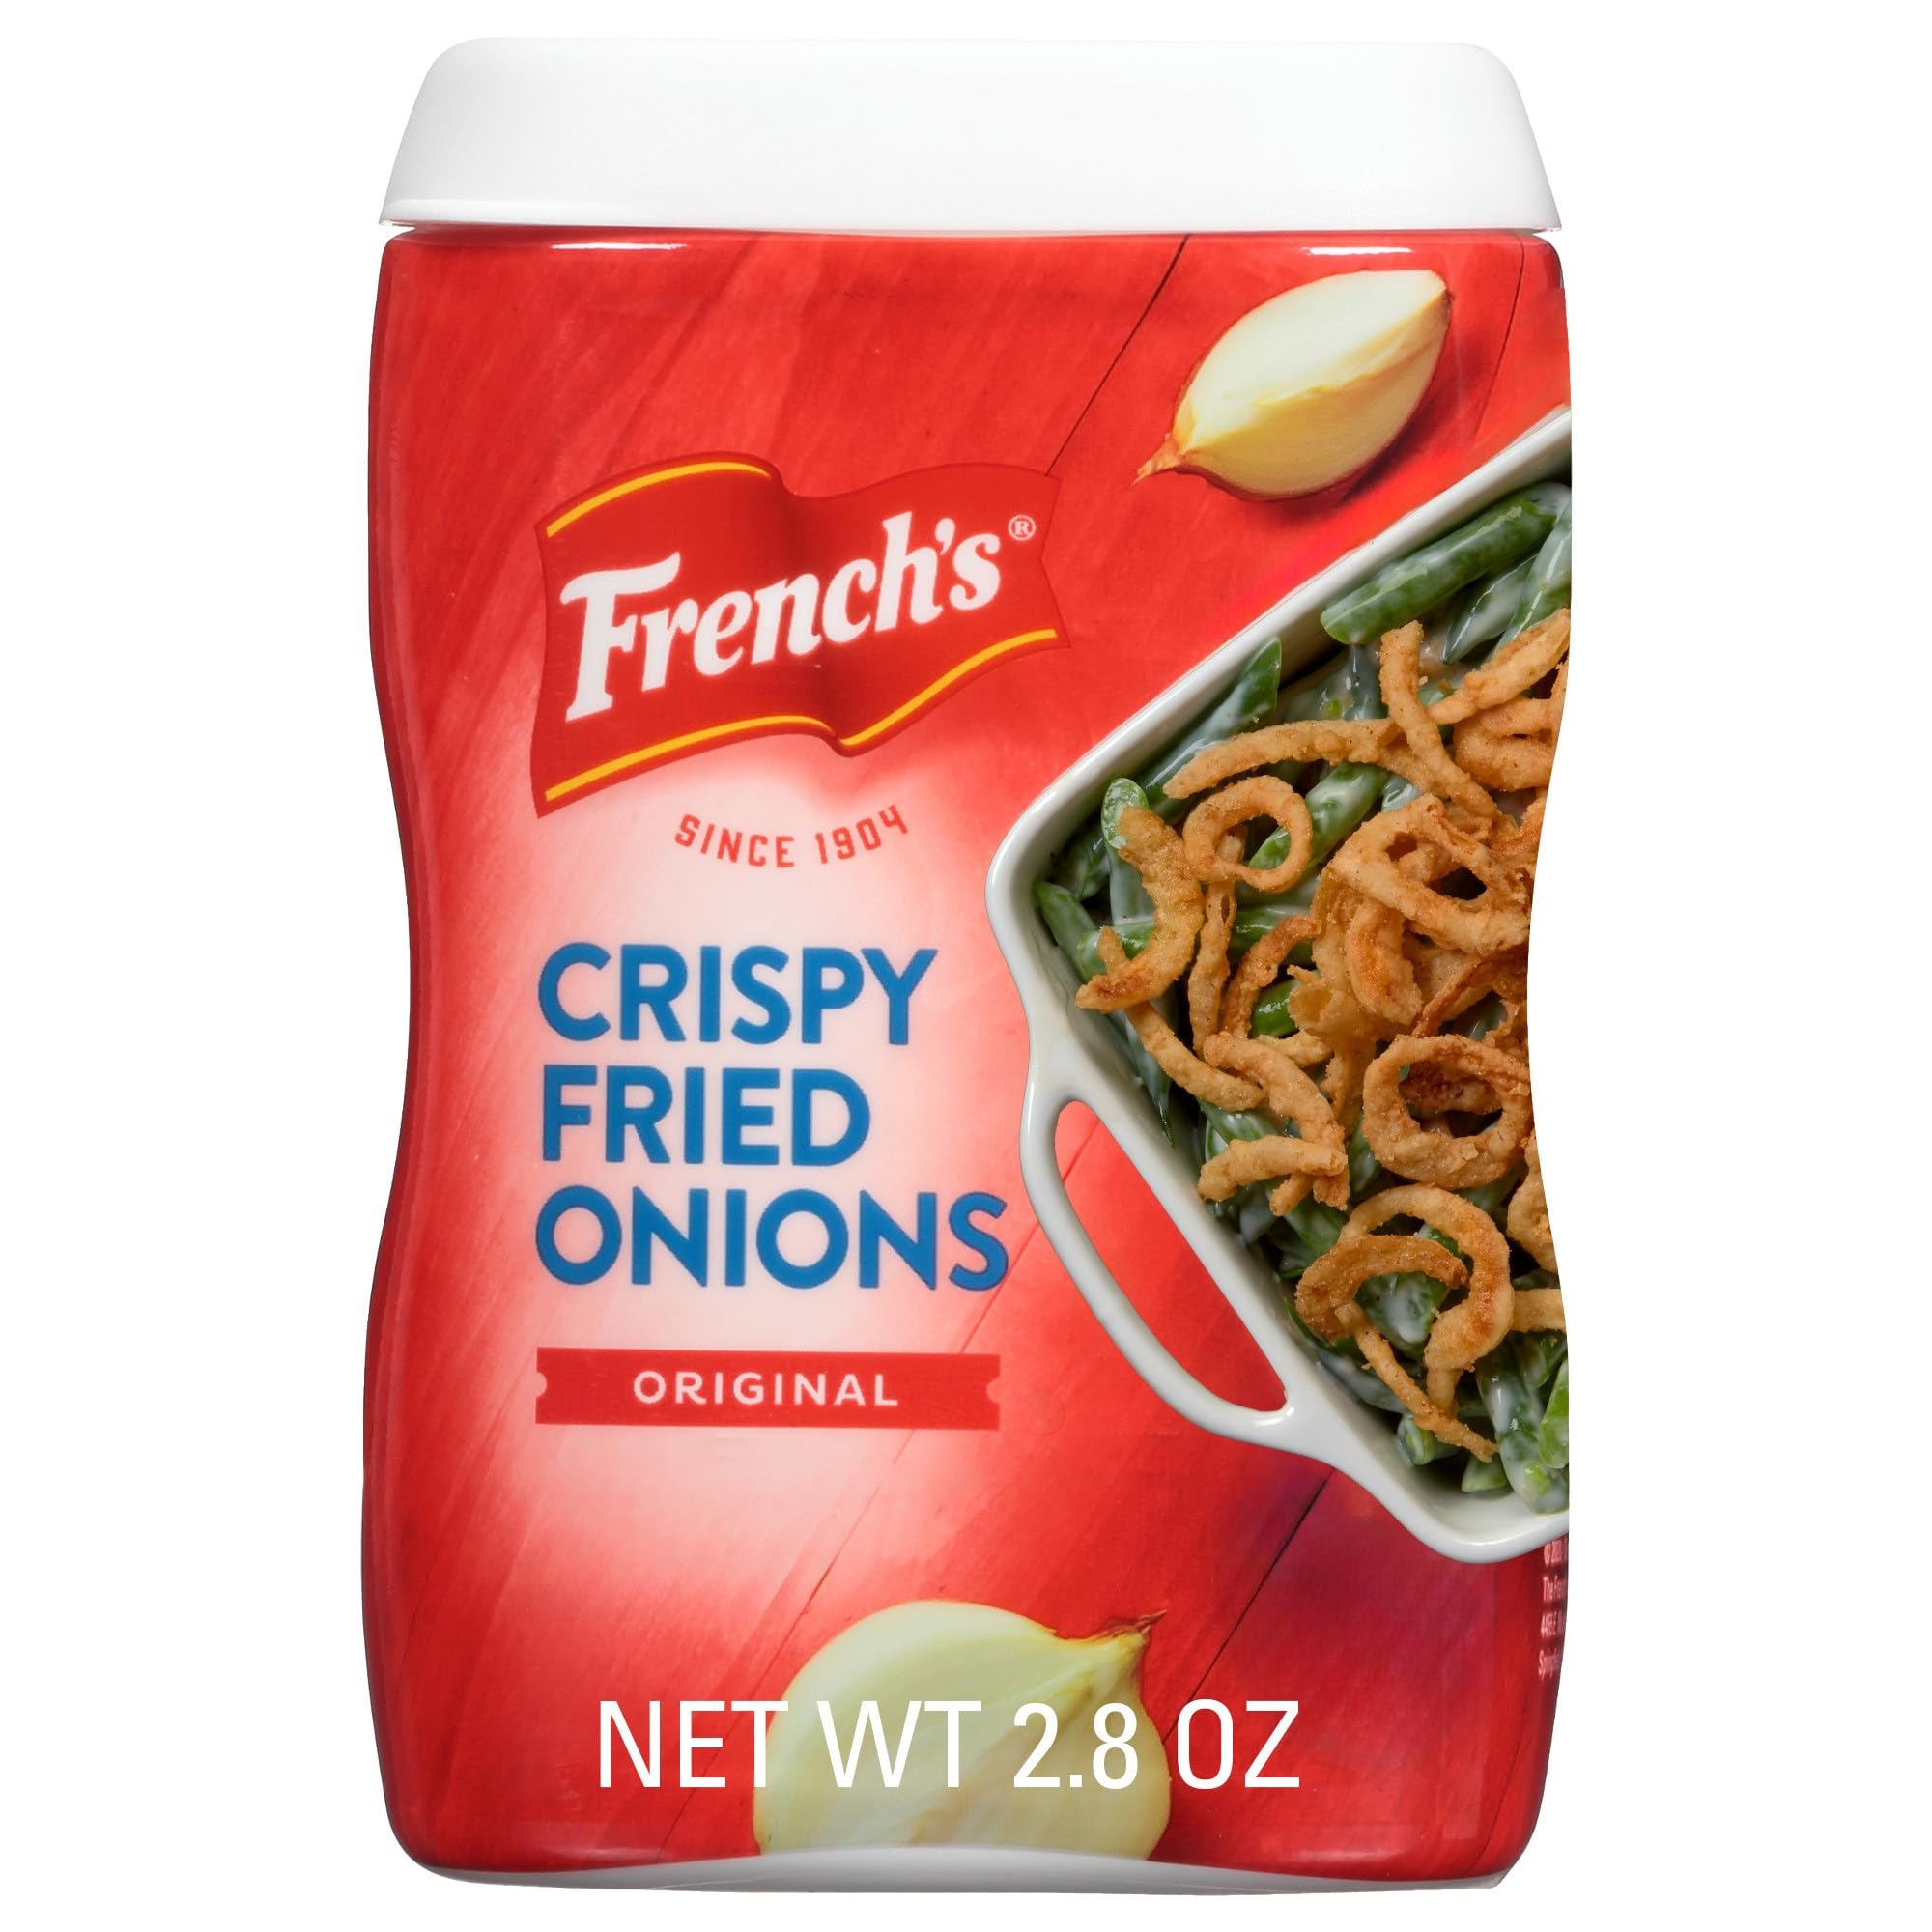
Item Name: French's Original Crispy Fried Onions, 2.8 oz
Bullet Point 1: Made with real onions; non-GMO and no artificial flavors
Bullet Point 2: Onion taste with a crispy, crunchy texture
Bullet Point 3: Resealable package for freshness
Bullet Point 4: Kosher certified; product of the USA
Bullet Point 5: Delicious sprinkled over casseroles, mashed potatoes, burgers and salads
Value: 2.8
Unit: Ounce

Price: 2.99